Luigi Zande

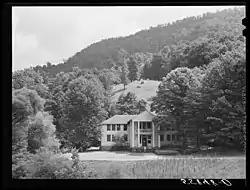
Pine Mountain Settlement School, photographed by Marion Post Wolcott in 1940

In 1914, Zande was brought to Pine Mountain Settlement School to construct the schools stone reservoir. He also helped to build the chapel at the school. After the schools completion, Zande stayed at the school teaching stone masonry to people in the area and helping to construct many buildings located on the schools campus.